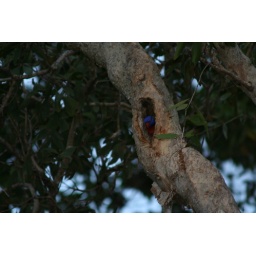
rainbow lorikeet in the tree over the back fence